Cabinteely

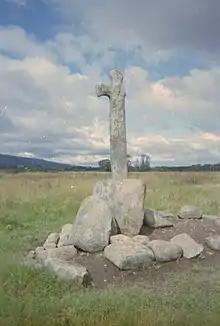
Tully Celtic cross

Cabinteely sits at the meeting point of the three medieval civil parishes of Tully, Kill and Killiney, in the half-barony of Rathdown. The ruins of Kill Abbey/Grange Church are near Deansgrange. The modern suburb of Cabinteely is still split between these civil parishes.